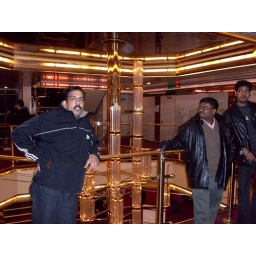
in the ship 6th floor